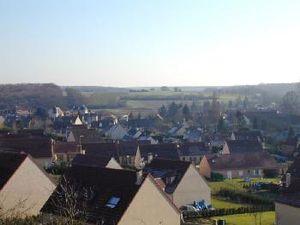
Photo de Houx.
Houx est une commune française située dans le département d'Eure-et-Loir en région Centre-Val de Loire.